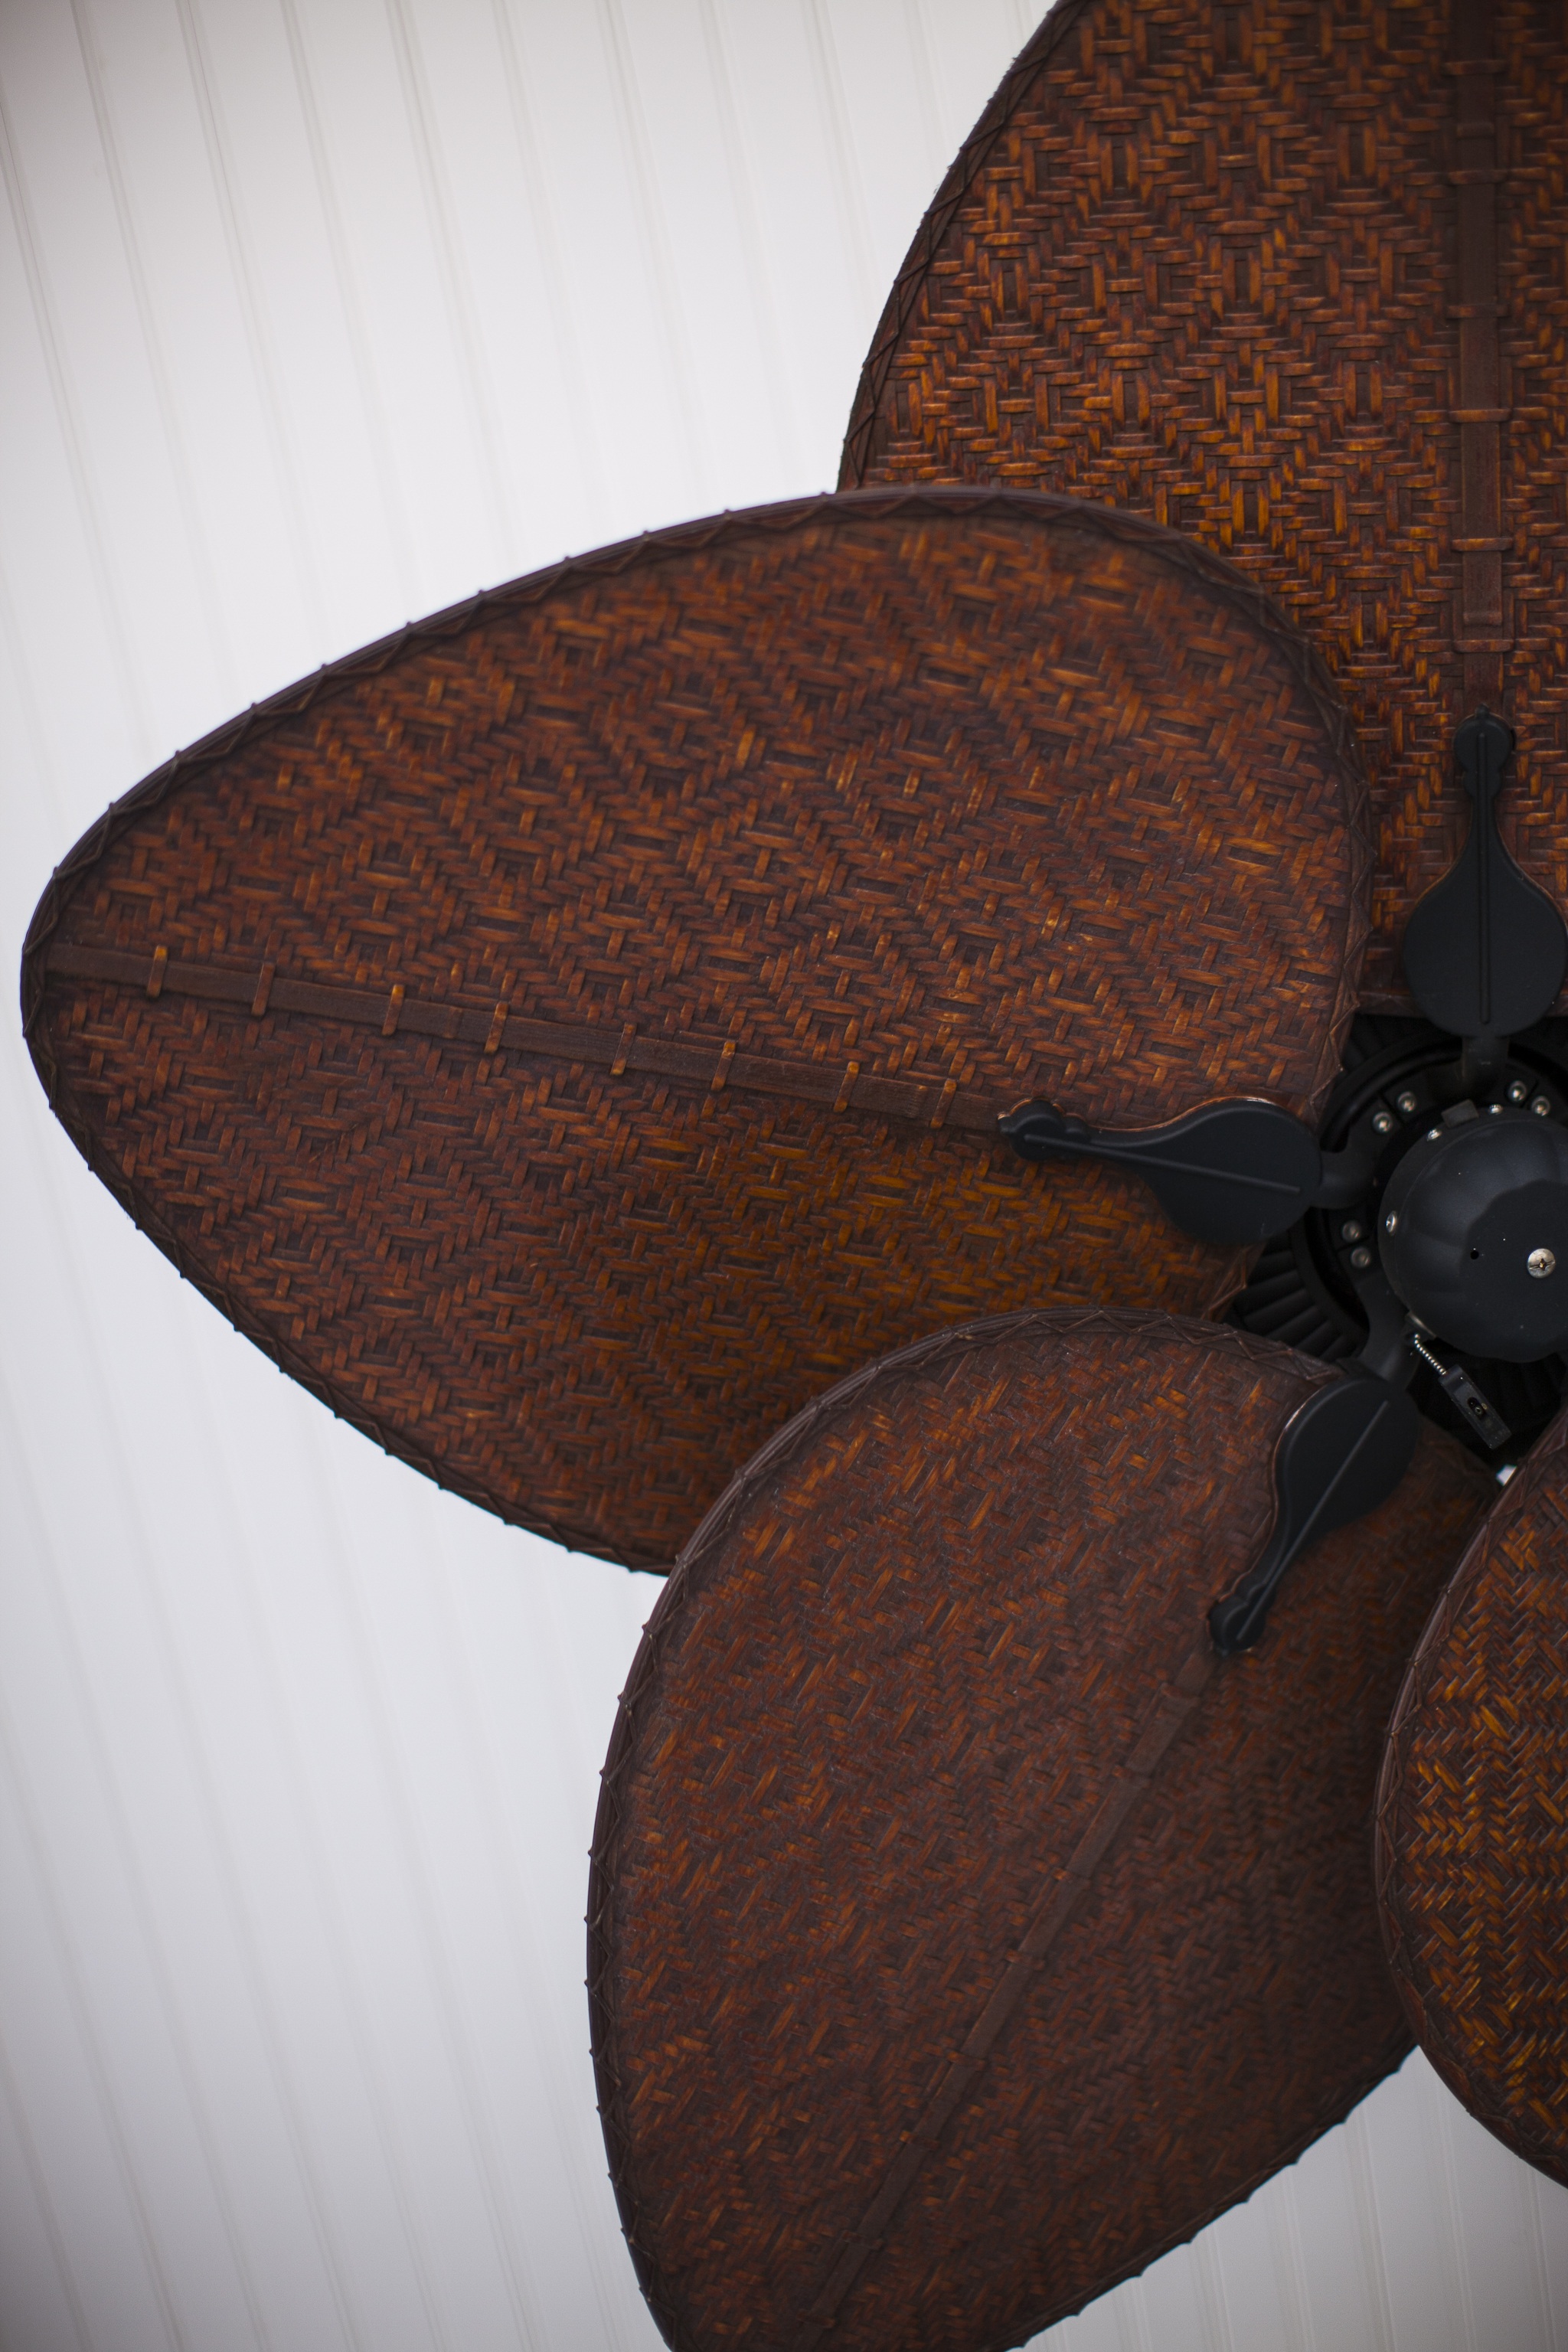
table, wood, chair, asian, decoration, brown, furniture, japan, fan, product, design, culture, china, oriental, cooling, accessory, man made object, horse tack